Revelations Cup

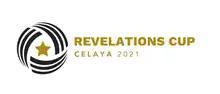

The Revelations Cup is an international association football tournament organized by Mexican Football Federation (FMF) for men's under-20 national teams. The inaugural tournament took place in November 2021 in Guanajuato, Mexico.